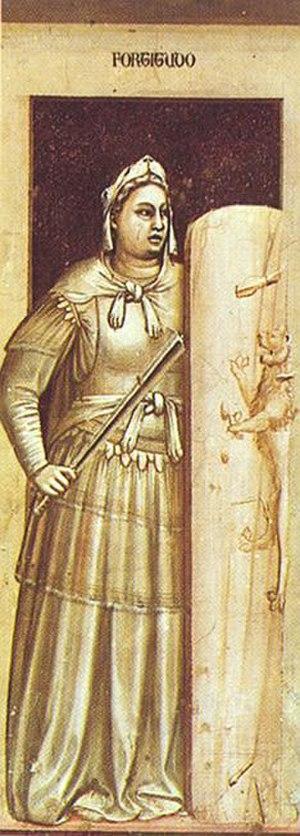
Une vertu cardinale est une vertu qui joue un rôle charnière dans l'action humaine, notamment dans la doctrine morale chrétienne, et détermine les autres vertus. Les vertus cardinales sont au nombre de quatre, à savoir la prudence, la tempérance, la force d'âme et la justice. Connues et louées par les philosophes avant le christianisme, elles forment avec les trois vertus théologales de celui-ci les vertus catholiques.